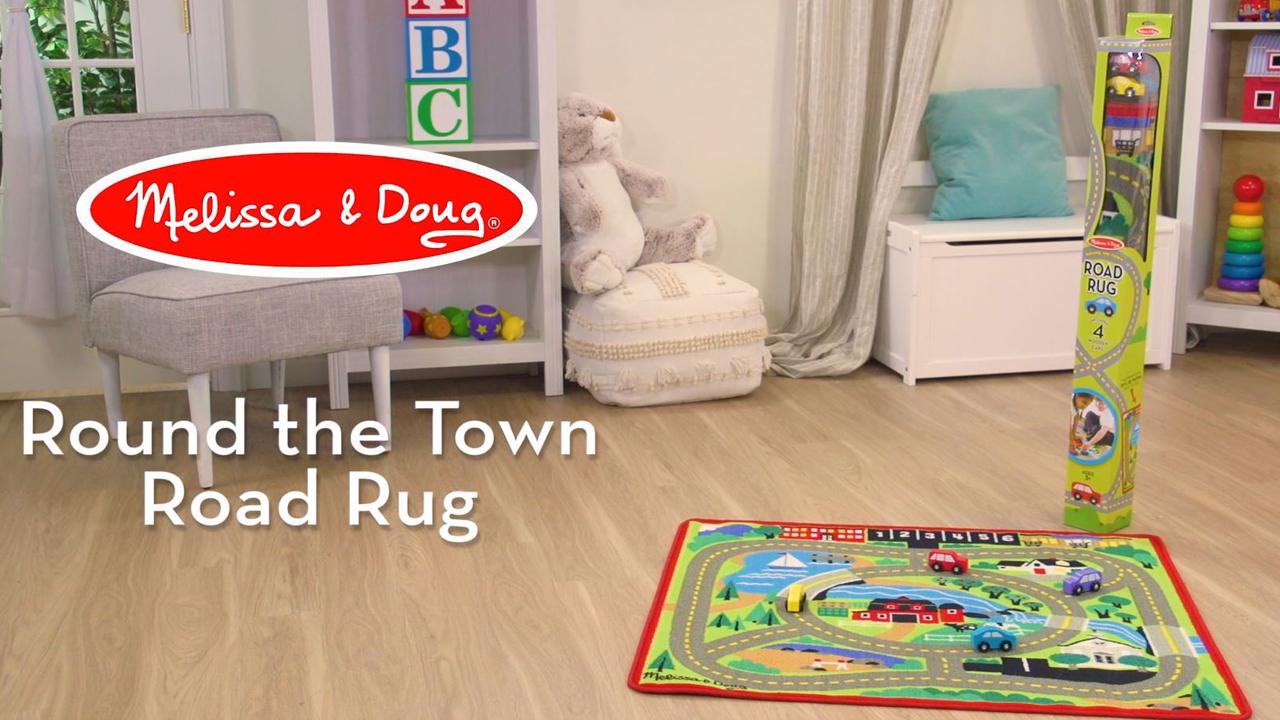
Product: Melissa & Doug Round the Town Road Rug & Car Set (Cars & Trucks, Safe for All Floors, 4 Wooden Cars, 36” W x 39"L, Great Gift for Girls and Boys – Best for 3, 4, 5, 6, 7 and 8 Year Olds)
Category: Home & Kitchen | Home Décor | Kids' Room Décor | Rugs
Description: GIFT FOR AGES 3 TO 8: The Round the Town Road Rug and Car Set makes an ideal gift for kids ages 3 to 8.
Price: $24.99
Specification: ProductDimensions:39x36x0.2inches|ItemWeight:3.99pounds|ShippingWeight:4.75pounds(Viewshippingratesandpolicies)|DomesticShipping:Currently,itemcanbeshippedonlywithintheU.S.andtoAPO/FPOaddresses.ForAPO/FPOshipments,pleasecheckwiththemanufacturerregardingwarrantyandsupportissues.|InternationalShipping:Thisitemisnoteligibleforinternationalshipping.LearnMore|ASIN:B00ND5XG6O|Itemmodelnumber:9400|Manufacturerrecommendedage:36months-8years